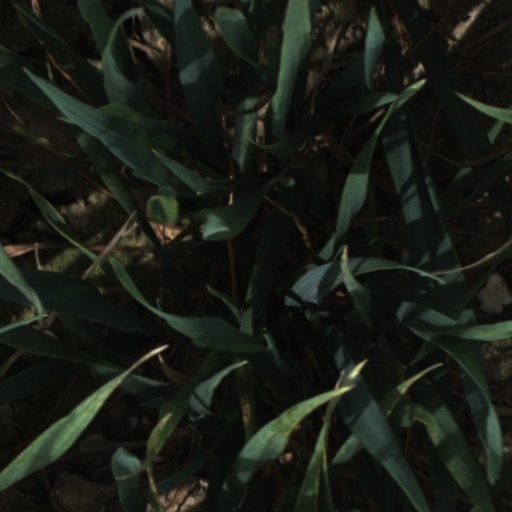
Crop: wheat